Sant'Egidio, Guardea

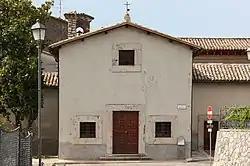
The church of Sant’Egidio

Sant'Egidio is a Roman Catholic church located in the town of Guardea, province of Terni, region of Umbria, Italy.